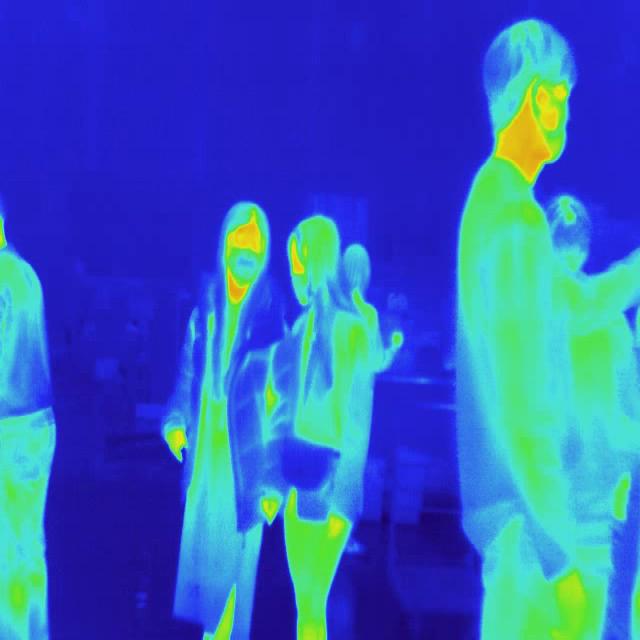
Detected objects:
label: person
label: person
label: person
label: person
label: person